RNA interference

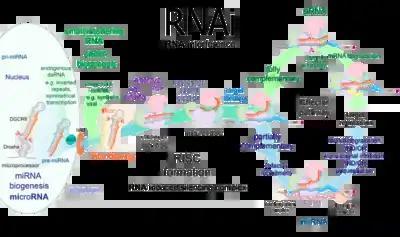
small RNA Biogenesis: primary miRNAs (pri-miRNAs) are transcribed in the nucleus and fold back onto themselves as hairpins that are then trimmed in the nucleus by a microprocessor complex to form a ~60-70nt hairpin pre-RNA. This pre-miRNA is transported through the nuclear pore complex (NPC) into the cytoplasm, where Dicer further trims it to a ~20nt miRNA duplex (pre-siRNAs also enter the pathway at this step). This duplex is then loaded into Ago to form the “pre-RISC(RNA induced silencing complex)” and the passenger strand is released to form active RISC.

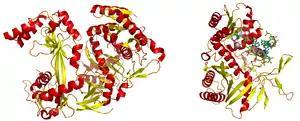
"Left:" A full-length Argonaute protein from the archaea species "Pyrococcus furiosus". "Right:" The PIWI domain of an Argonaute protein in complex with double-stranded RNA.

The active components of an RNA-induced silencing complex (RISC) are endonucleases called Argonaute proteins, which cleave the target mRNA strand complementary to their bound siRNA. As the fragments produced by Dicer are double-stranded, they could each in theory produce a functional siRNA. However, only one of the two strands, which is known as the "guide strand", binds Argonaute and directs gene silencing. The other "anti-guide strand" or "passenger strand" is degraded during RISC activation. Although it was first believed that an ATP-dependent helicase separated these two strands, the process proved to be ATP-independent and performed directly by the protein components of RISC. However, an "in vitro" kinetic analysis of RNAi in the presence and absence of ATP showed that ATP may be required to unwind and remove the cleaved mRNA strand from the RISC complex after catalysis. The guide strand tends to be the one whose 5′ end is less stably paired to its complement, but strand selection is unaffected by the direction in which Dicer cleaves the dsRNA before RISC incorporation. Instead, the R2D2 protein may serve as the differentiating factor by binding the more-stable 5′ end of the passenger strand.